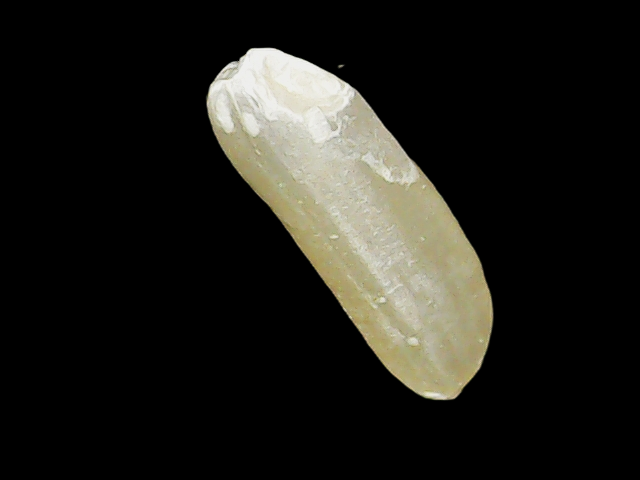
Rice variety: Binadhan16